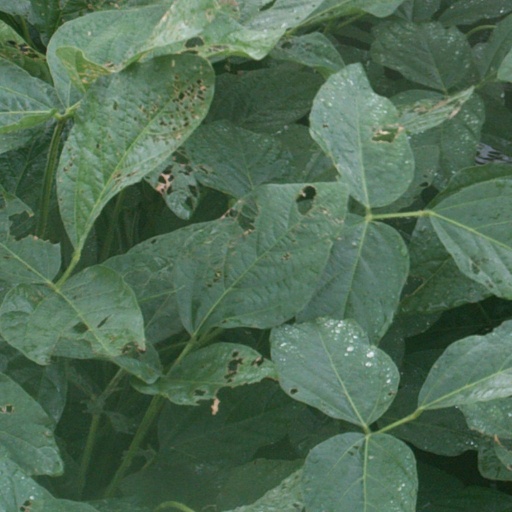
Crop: soybean